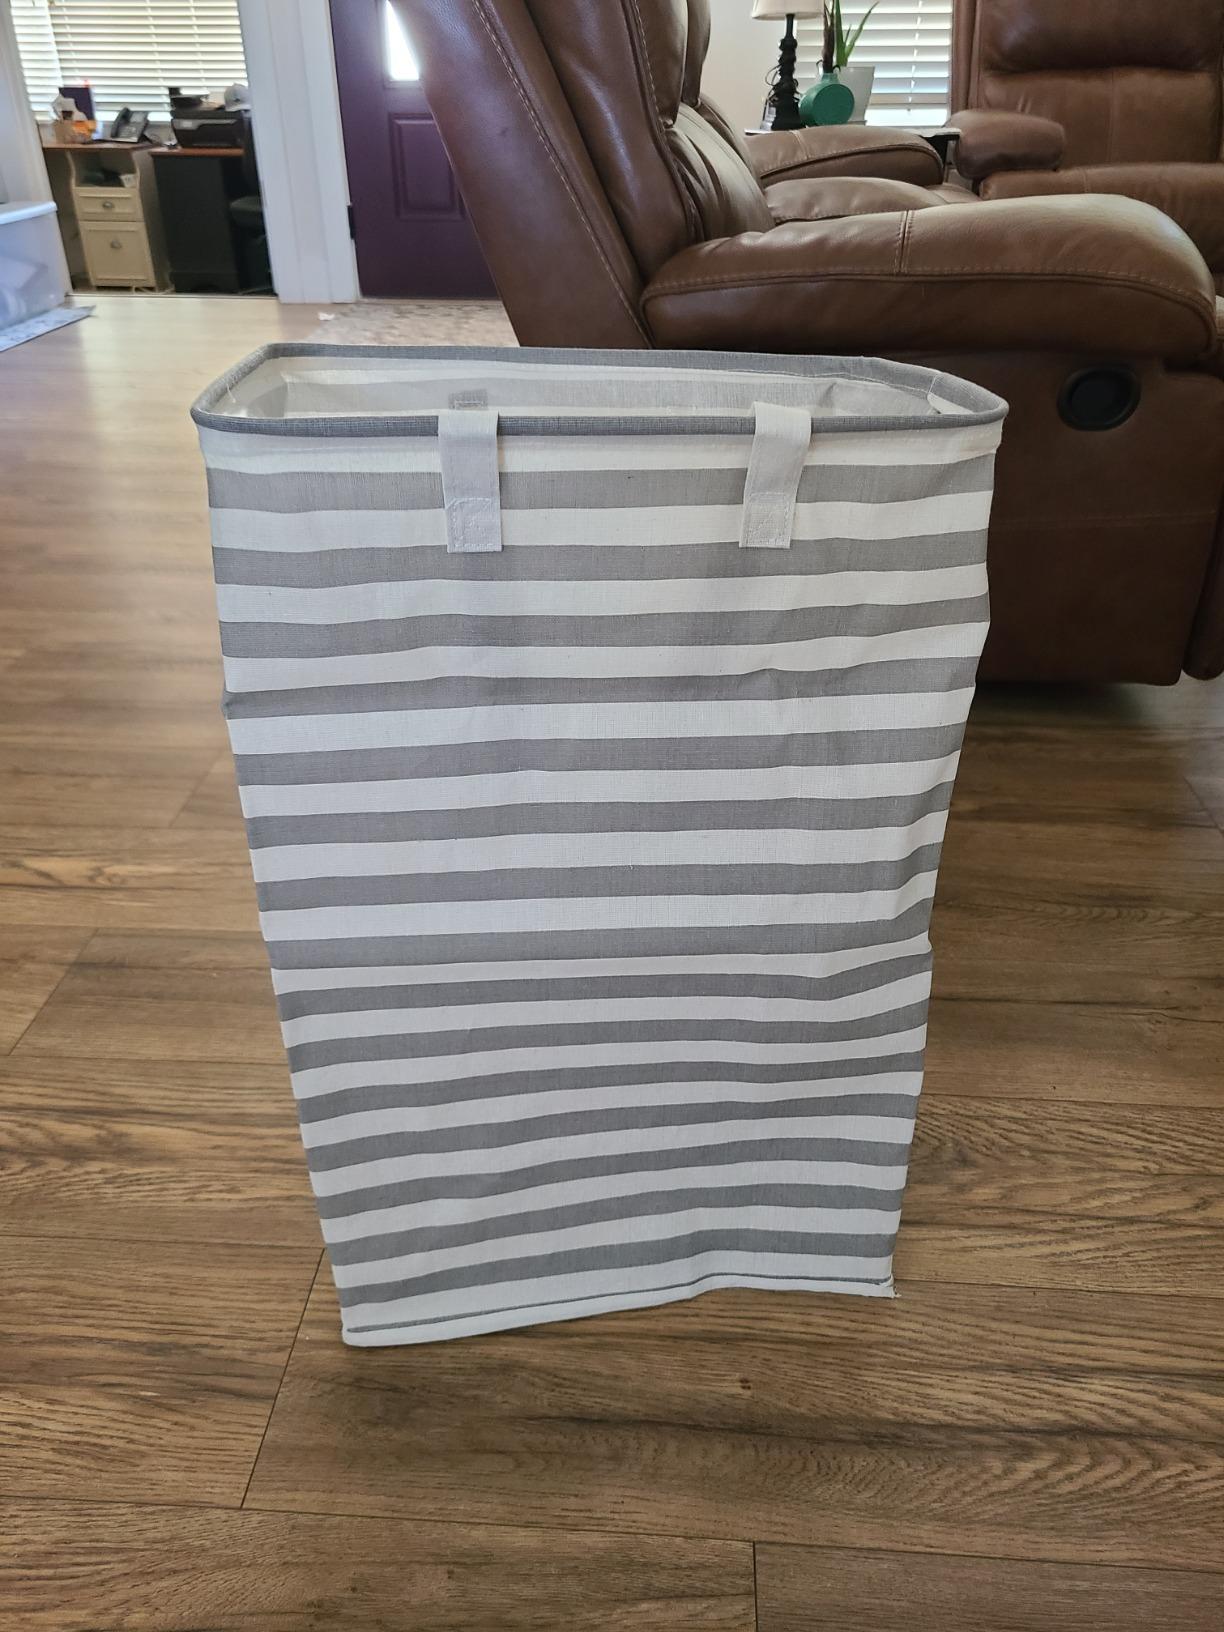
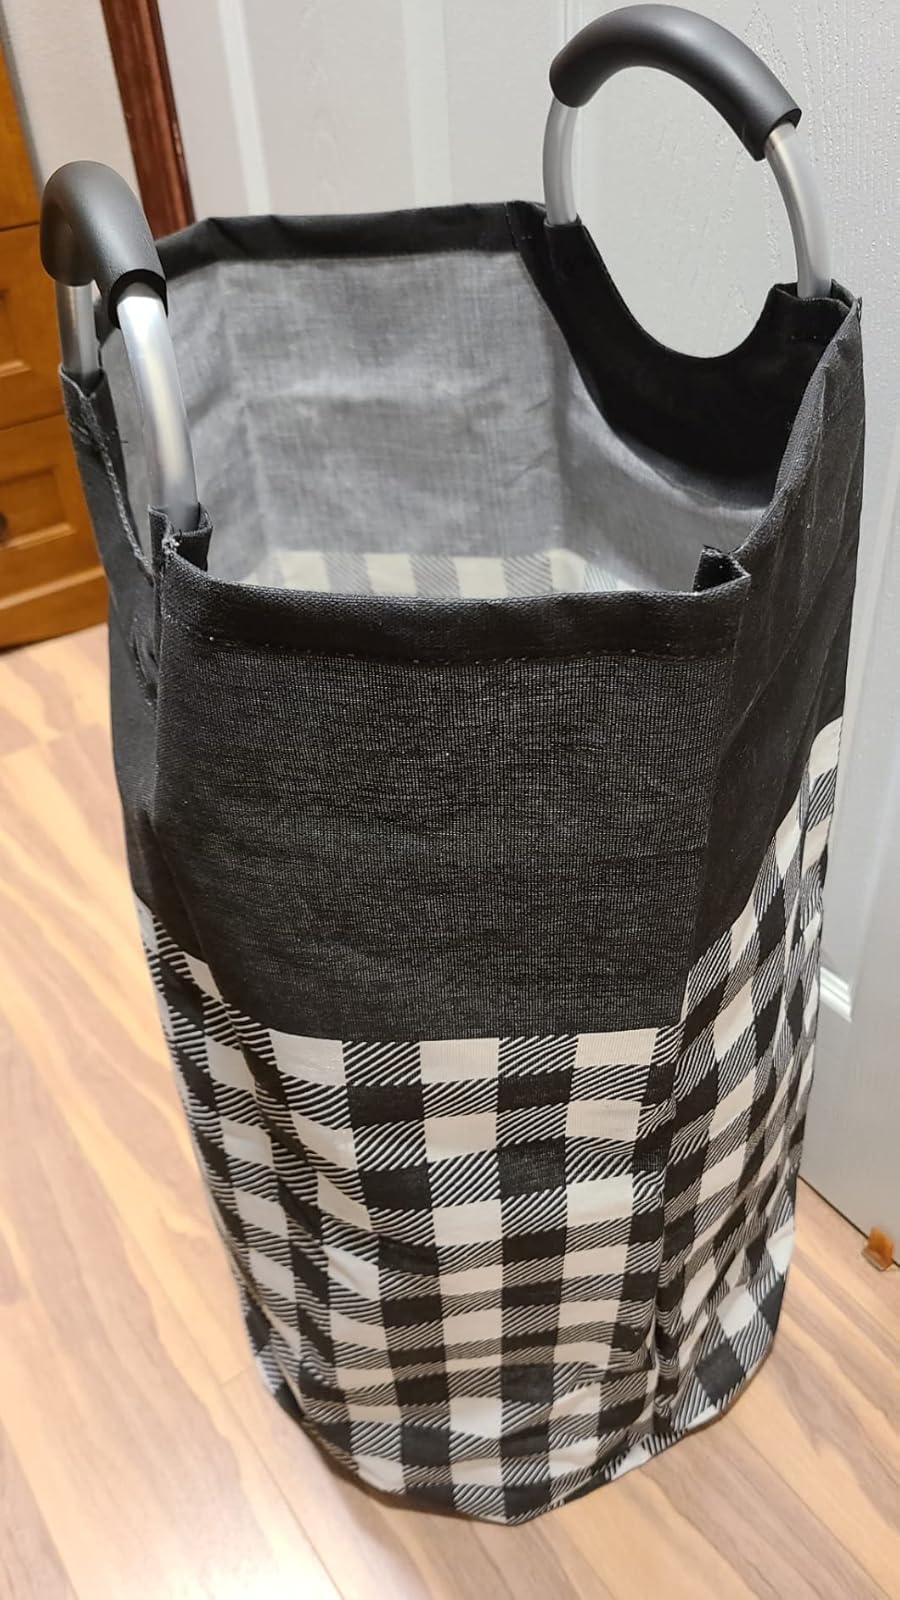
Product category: items_hamper
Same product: no